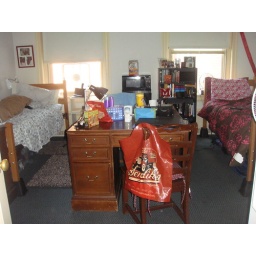
The bed on the left and the desk in the foreground are where Lauren will rest and study very hard each night.